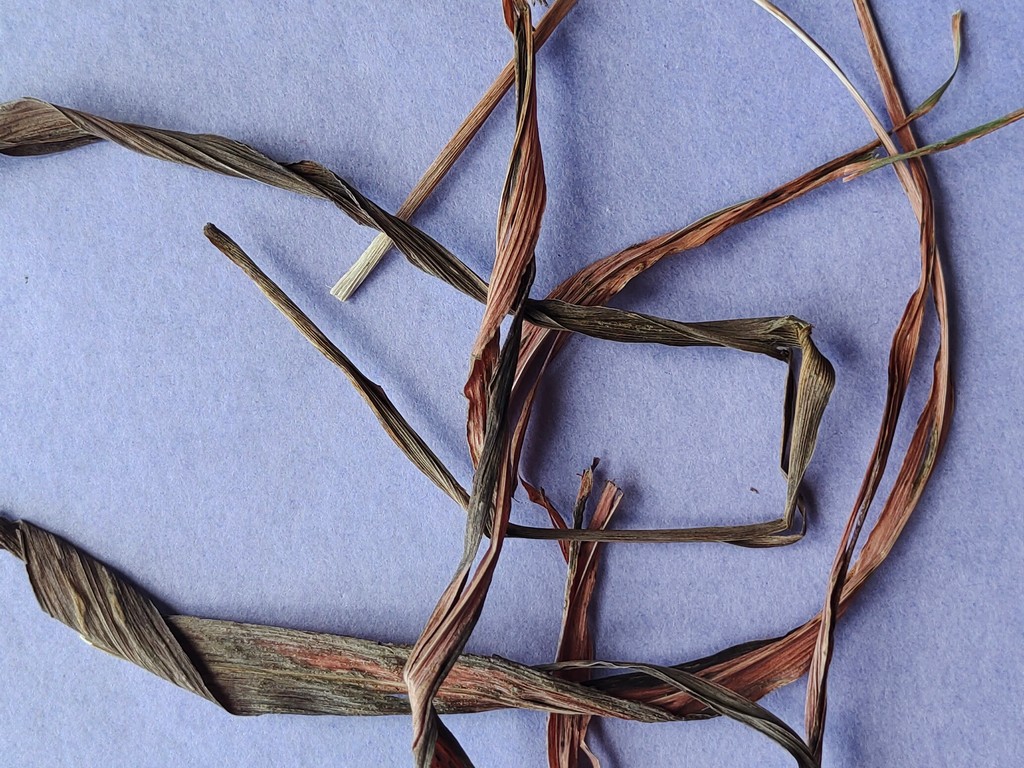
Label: Dried